Nur Ahmed Aman

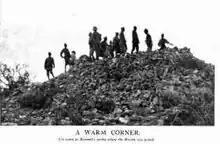
Teeridii Qoriga Gildhigaanku Saarnaa Dagaalkii Afbakayle.

Gaibdeed and two of his sons (been the brother of Haji Sudi and nephews) were among the leaders killed. The dervish lost a large numbers of well known mullahs and over 60 bodies counted. The fleeing dervish fared no better after five days in the waterless Haud many died and Haji Sudi, the Mullah and his eldest son only survived by water from the stomach of slaughtered camels. After the defeat the enemy fled south across the Italian border and were pursued some miles the forces had to stop to regroup. Short of water and some 50 miles away from their nearest supplies Swayne was compelled to abort the pursuit. Facing the authentic dervish mostly mullahs, Swayne was impressed by their tenacity and ferocity, commenting: